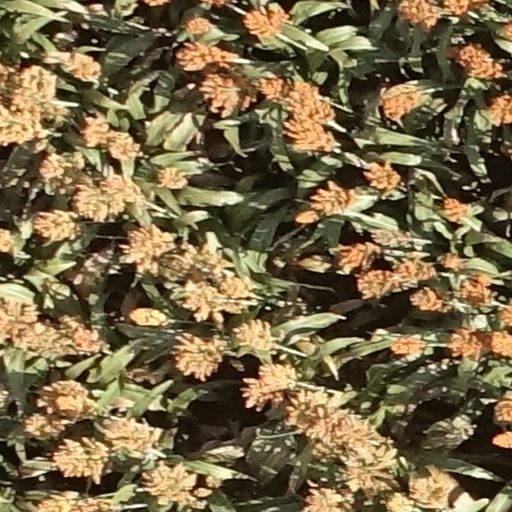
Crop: sorghum